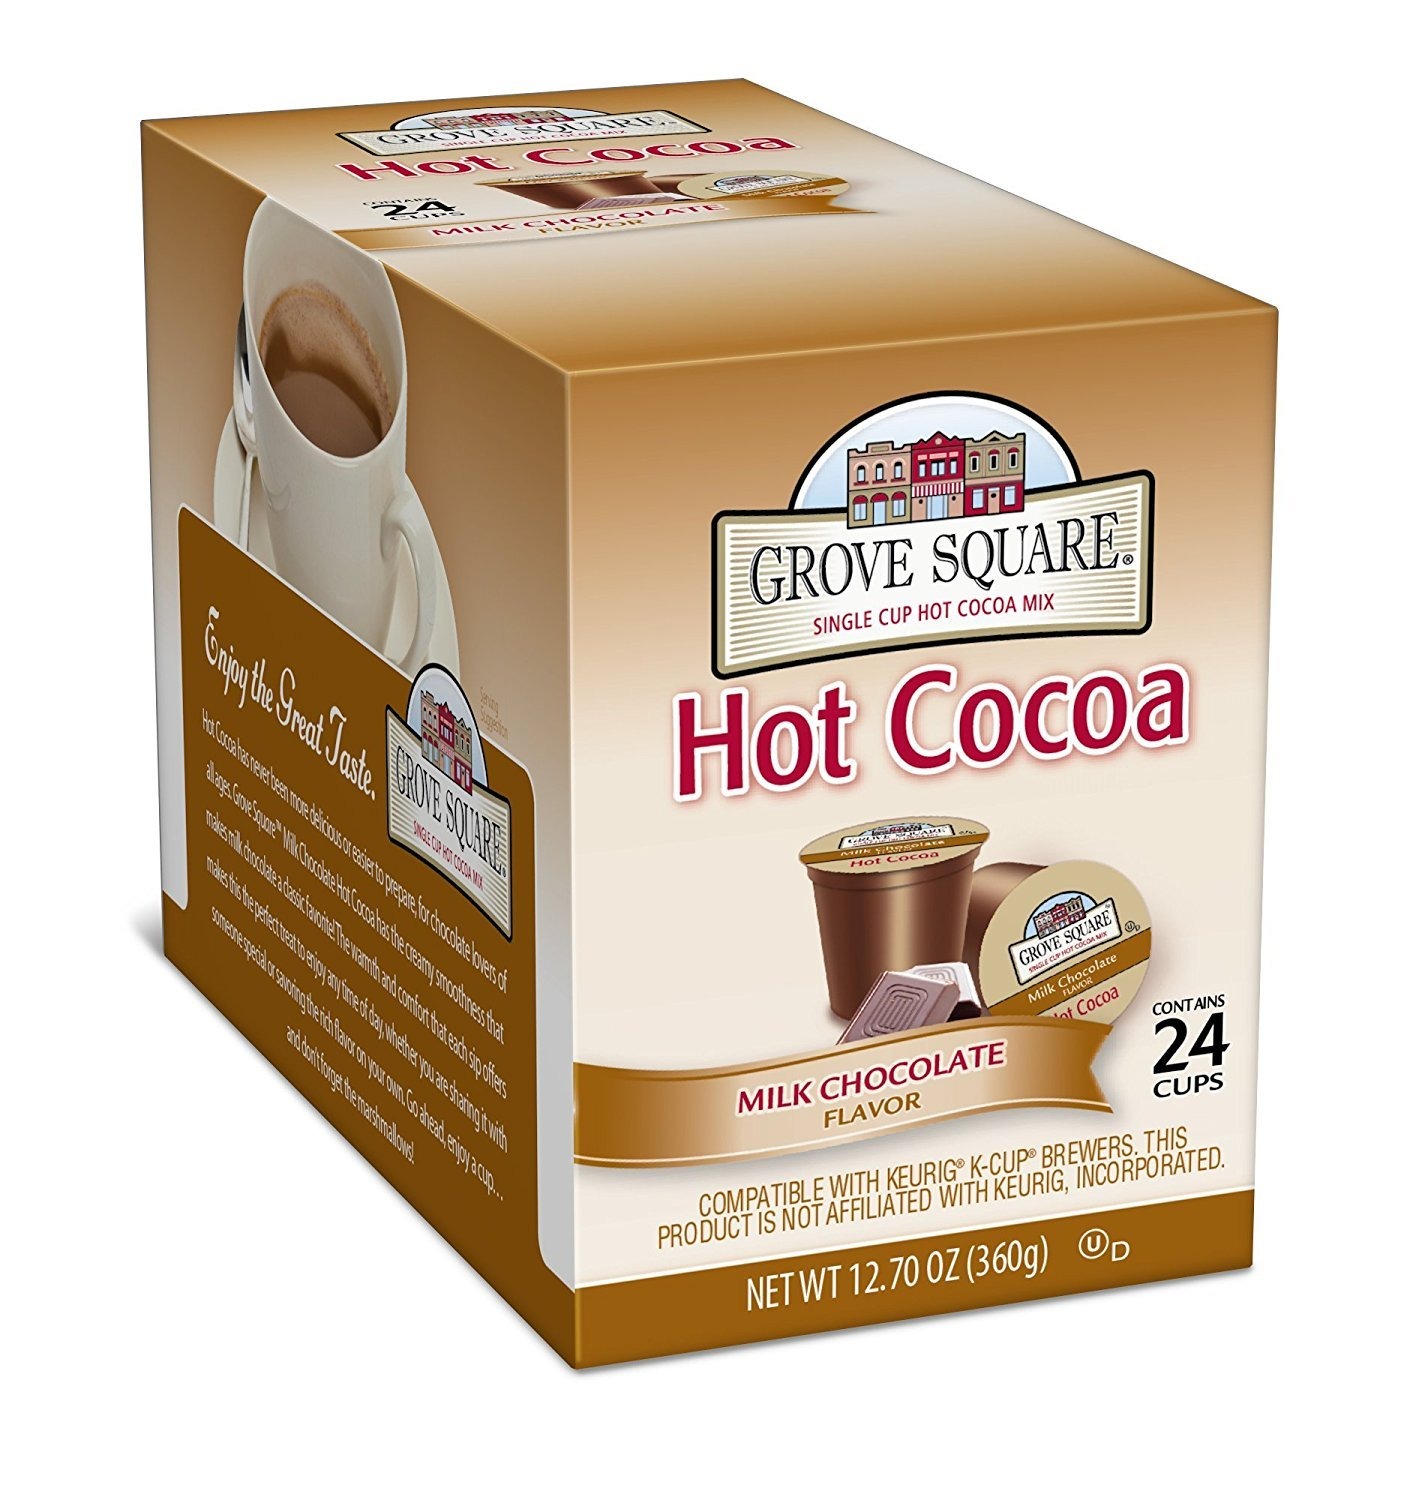
Item Name: Grove Square Hot Cocoa Pods, Milk Chocolate, Single Serve (Pack of 24) (Packaging May Vary)
Bullet Point 1: Grove Square Hot Cocoa: Step into a sensory adventure and enjoy this delicious treat filled with intense milk chocolate flavor with creamy smoothness; rich-tasting hot cocoa mix gives you the chocolaty taste you crave
Bullet Point 2: Holds the perfect amount of cocoa and milk for luxuriously deep flavor and smooth texture with a creative twist that lifts your spirits and warms your soul
Bullet Point 3: On-the-Go Treat: Enjoy a cup of sunshine with our steaming cup of milk chocolate cocoa that takes you back to simpler times; convenient for busy mornings or whenever you need
Bullet Point 4: Single Serve Cups: Have your senses come alive as you hunt down your favorite flavor with our single-serve cup cocoa cups; compatible with all 1.0 and 2.0 coffee brewers
Bullet Point 5: Kosher Certified: Uncover a treasure trove of the finest varieties and aromas from around the world with our Kosher Certified hot cocoa mix; offers delectable, convenient beverage for everyone
Value: 24.0
Unit: Count

Price: 21.2